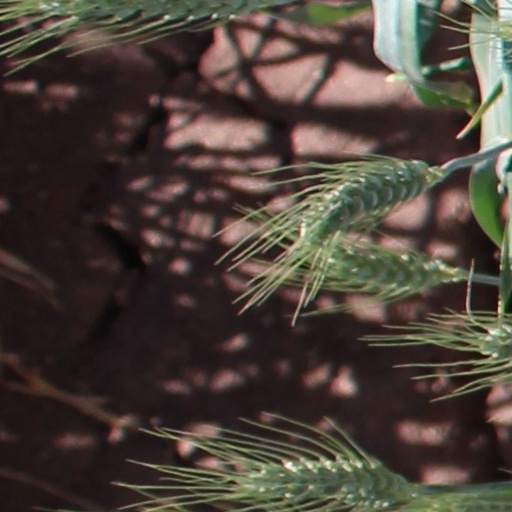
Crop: wheat